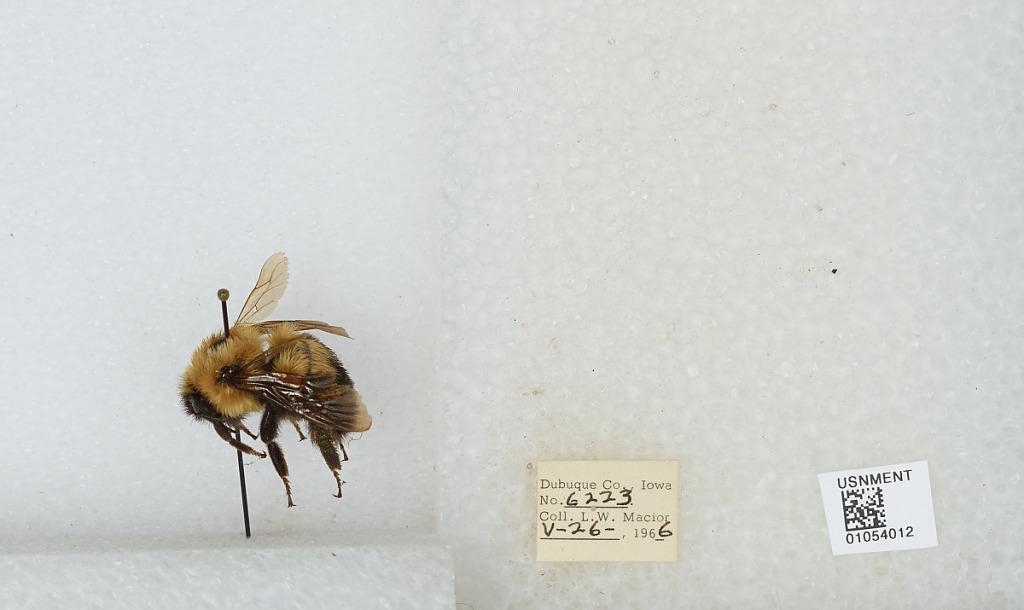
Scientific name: Bombus (Pyrobombus) bimaculatus Cresson
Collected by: L. Macior
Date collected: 1966-5-26
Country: United States
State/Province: Iowa
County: Dubuque
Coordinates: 42.4694, -90.8292